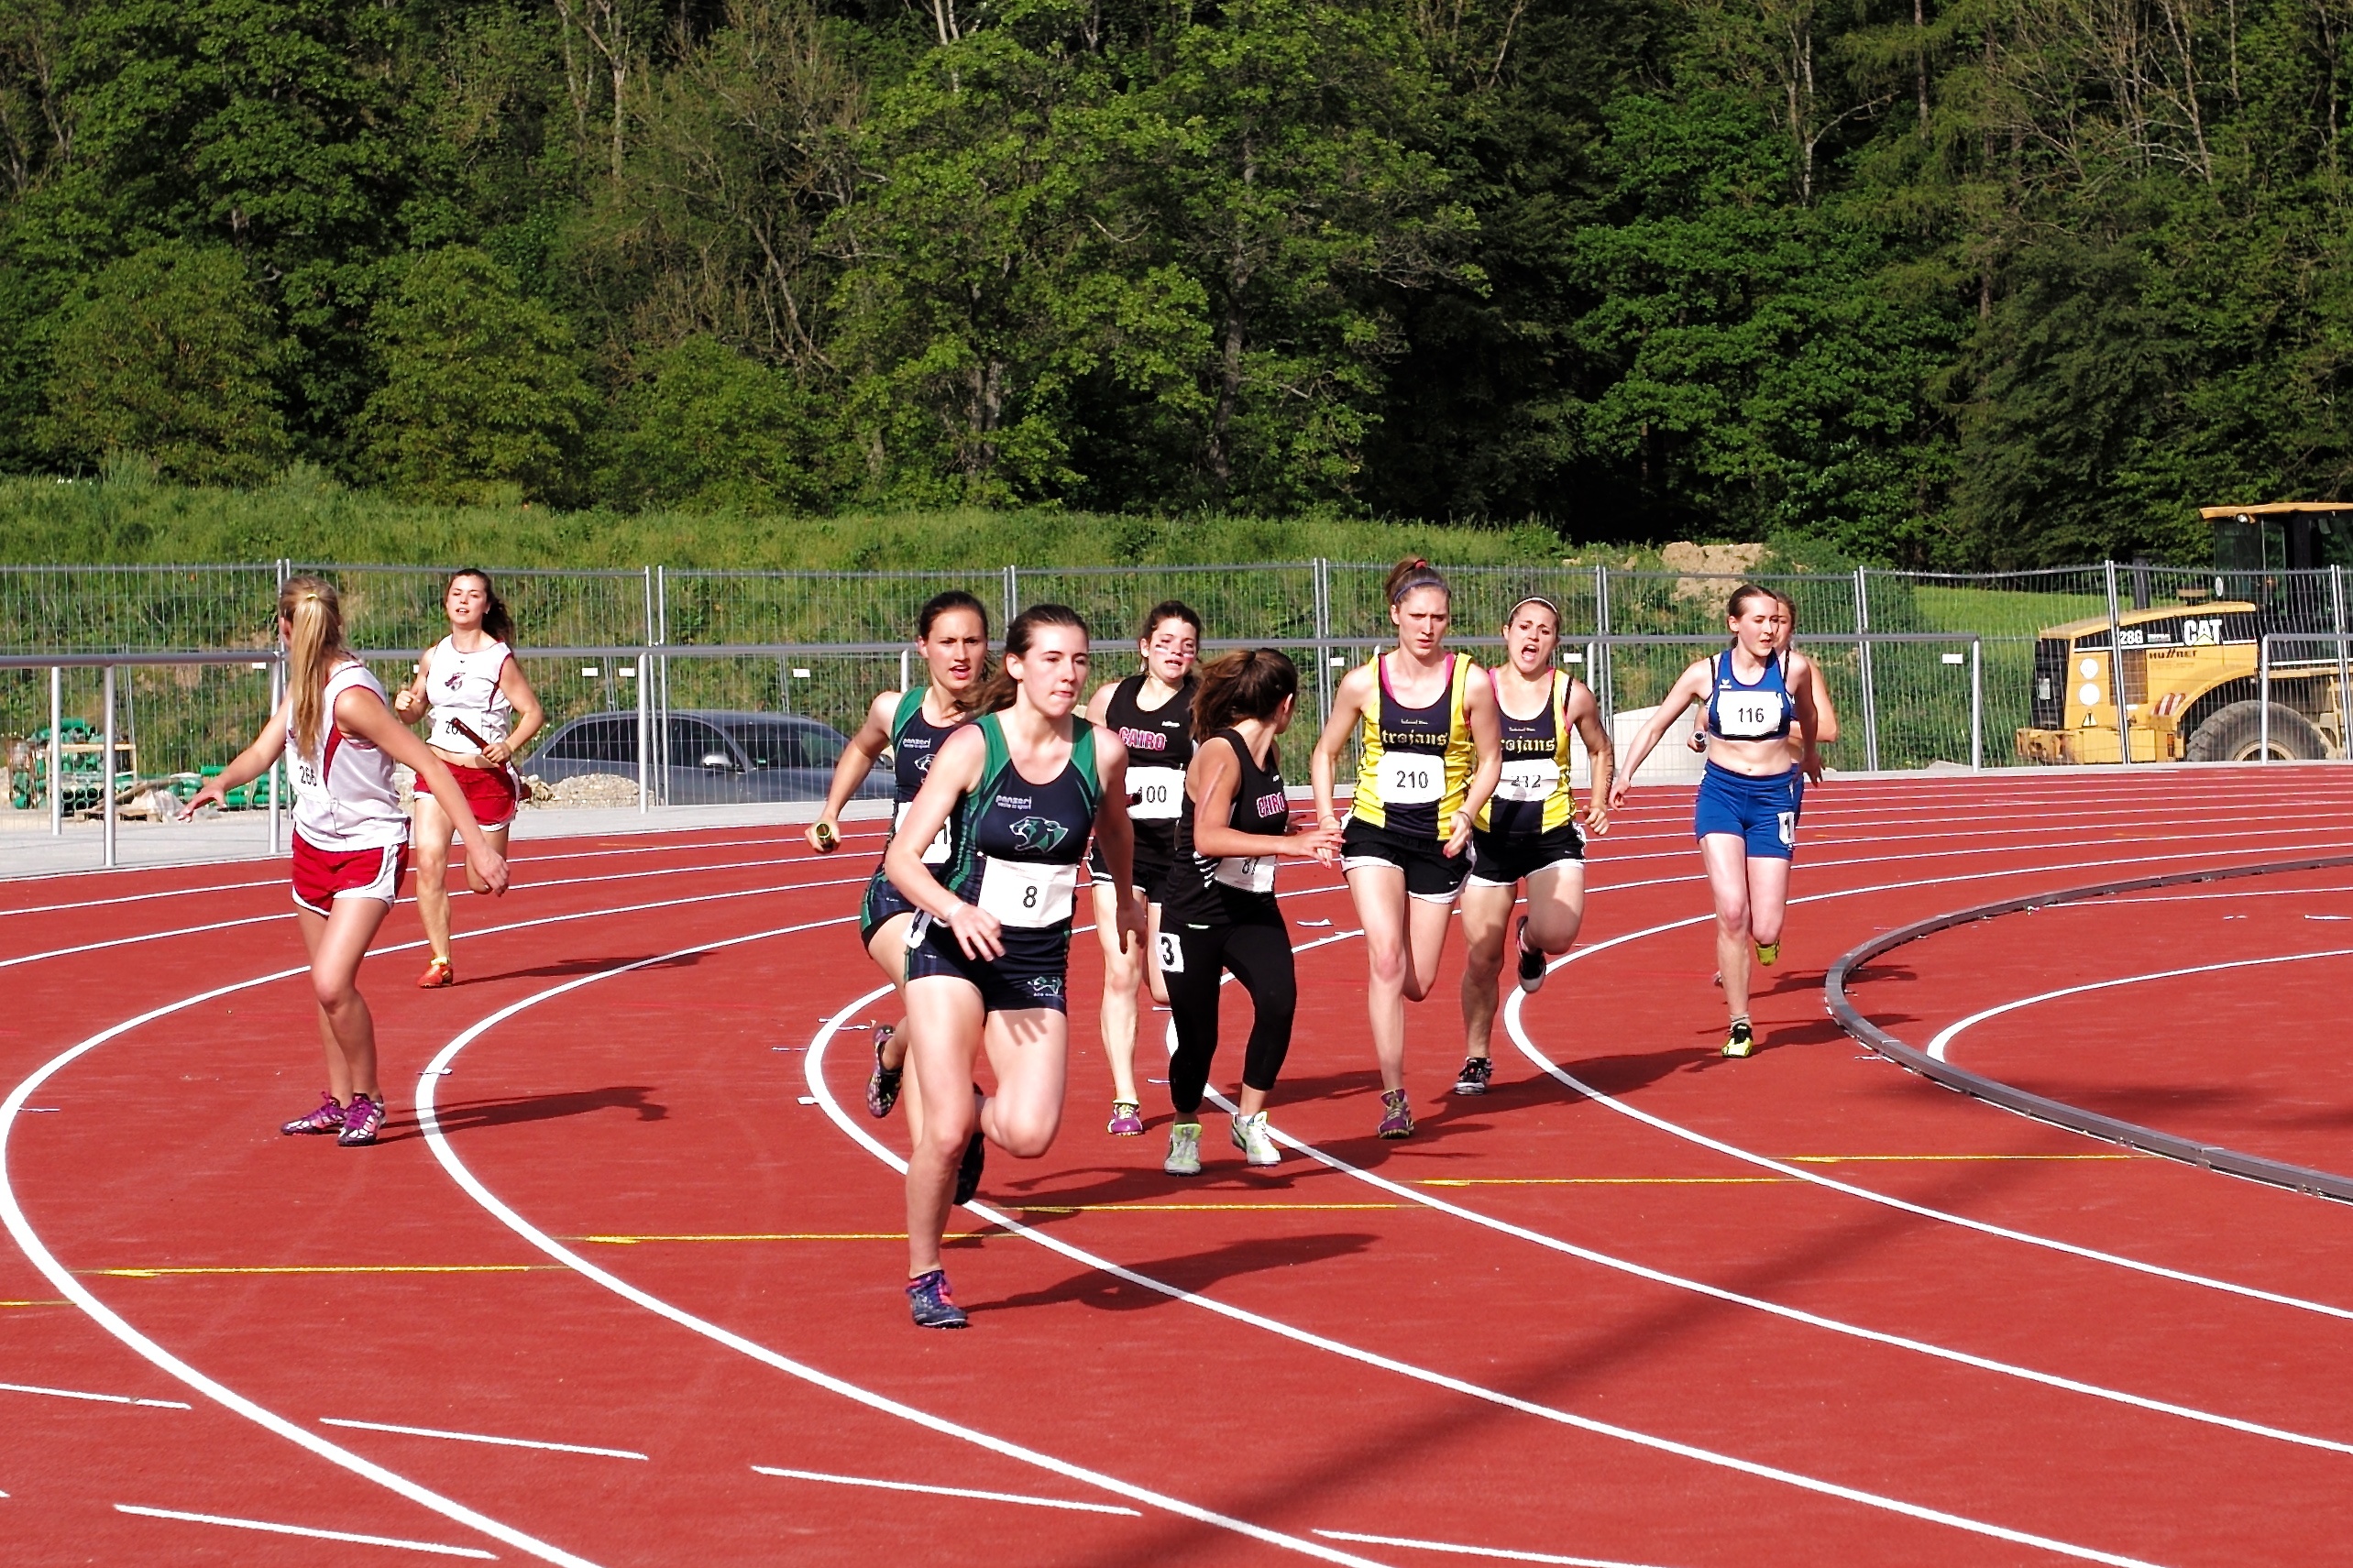
running, jumping, sports, endurance, athletics, sprint, hurdle, physical exercise, human action, track and field athletics, heptathlon, middle distance running, 800 metres, 110 metres hurdles, 4 100 metres relay, 100 metres hurdles